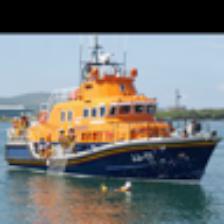
Label: NonHuman